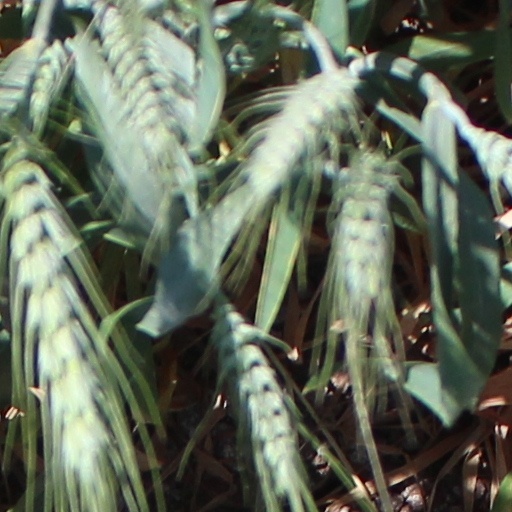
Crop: wheat